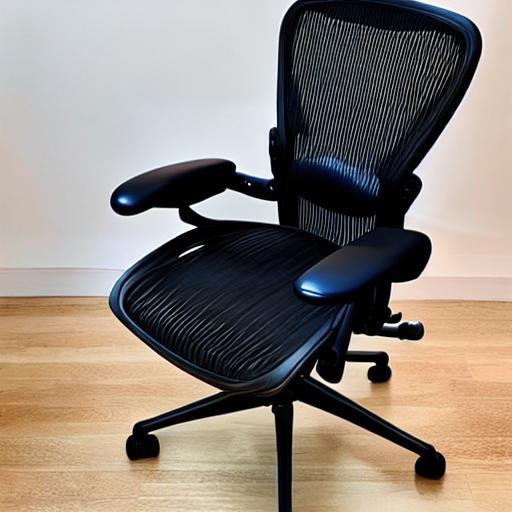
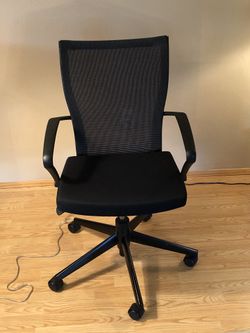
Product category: items_chair
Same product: no